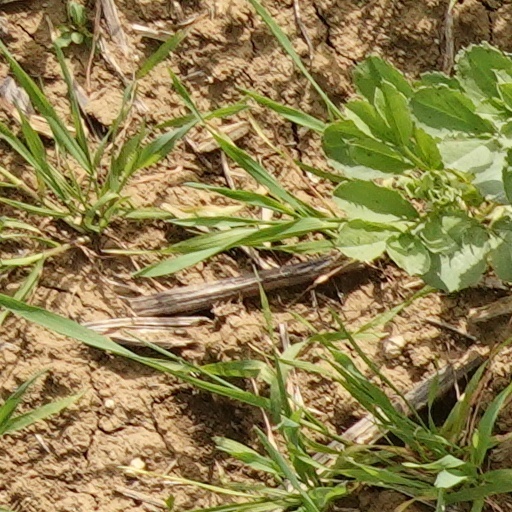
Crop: wheat